Suzi Perry

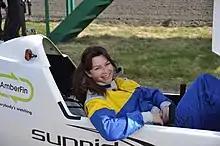
Perry filming for "The Gadget Show" in 2011

Perry is mainly known as a motor sports correspondent, reporting on motorbike racing for BBC News as well as presenting other sports-related programmes, including Wimbledon, the Boat Race, the London Marathon, Royal Ascot and the Great North Run. She helped to present the 2004 Summer Olympics in Athens.